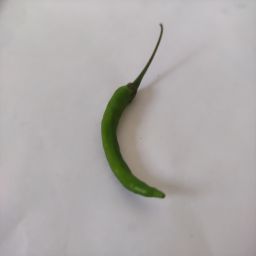
Crop: Chile Pepper
Quality: Unripe